CUNY Graduate Center

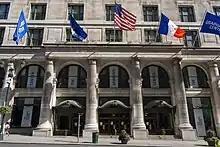
Entrance to the Graduate Center on Fifth Avenue

Faculty members include the recipients of the Nobel Prize, Pulitzer Prize, the National Humanities Medal, the National Medal of Science, the Schock Prize, the Bancroft Prize, Grammy Awards, the George Jean Nathan Award for Dramatic Criticism, Guggenheim Fellowships, the New York City Mayor's Award for Excellence in Science and Technology, the Presidential Early Career Awards for Scientists and Engineers, and memberships in the American Academy of Arts and Sciences and the National Academy of Sciences. Many departments are recognized internationally for their level of scholarship.